Wat Phra Kaew

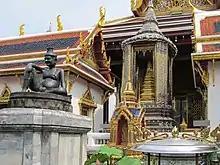
Ho Ratchakoramanuson, Phra Photithat Phiman and Ho Ratchaphongsanuson stand at the back of the Ubosot, with the hermit in front.

The exterior walls of the Ubosot are covered in traditional Thai decorations made of gold leaf and coloured glass. Built on a high base of several layers, the hall is raised high above the ground and must be entered through a stairway. The lowest of the base layers is decorated with painted tiles of floral designs with a pale blue background. The next level is a lotus design base in coloured glass. The next level above is decorated with the Garuda. One hundred and twelve Garudas, each grasping within its claws two Naga serpents, surround all four sides of the Ubosot. They are gilded in gold leaf and inlaid with glass mosaic. There are six doors, three on each end of the building, each door topped with crown-like, spire-shaped ornamentation and accessible only through a short staircase. The central door, slightly larger than the others, is used only by the king. The doors are decorated with mother-of-pearl inlay depicting mythical beasts and foliage designs. The walls of the Ubosot are extremely thick, and inside the inner door frame guardian deities are depicted in gold carrying either spears or swords.